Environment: real
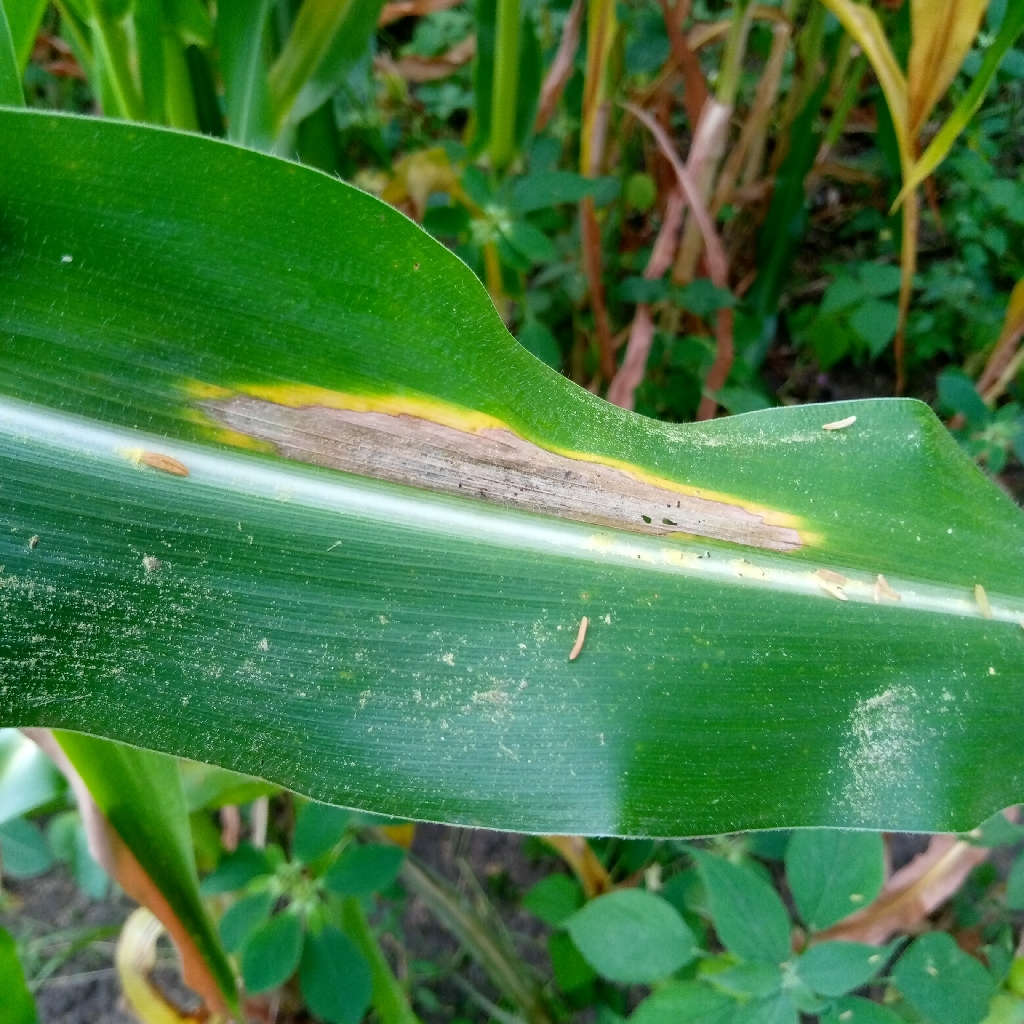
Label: northern_corn_leaf_blight